The Future of American Progressivism

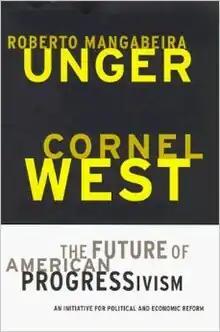

The Future of American Progressivism: An Initiative for Political and Economic Reform is a 1999 book co-written by philosopher and politician Roberto Mangabeira Unger and philosopher, activist and public intellectual Cornel West. In the book, Unger and West describe a central tradition in American social thought that they call "the American religion of possibility." Arguing that economic inequality, political impasse, and increasing isolation of Americans from each other has called that tradition into question, Unger and West present a plan for increasing economic equality and deepening democracy so that the United States better fulfills the promises of the American religion of possibility.